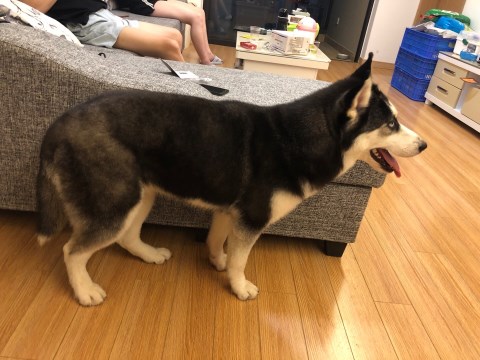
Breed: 1160-n000003-Siberian_husky